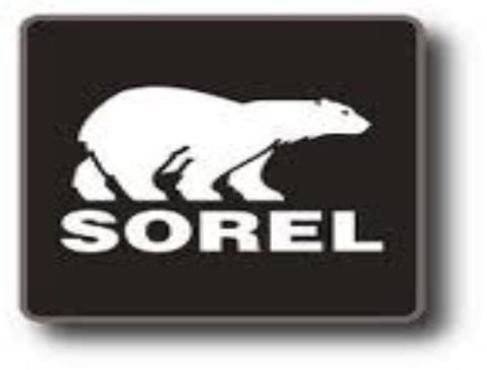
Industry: Clothes